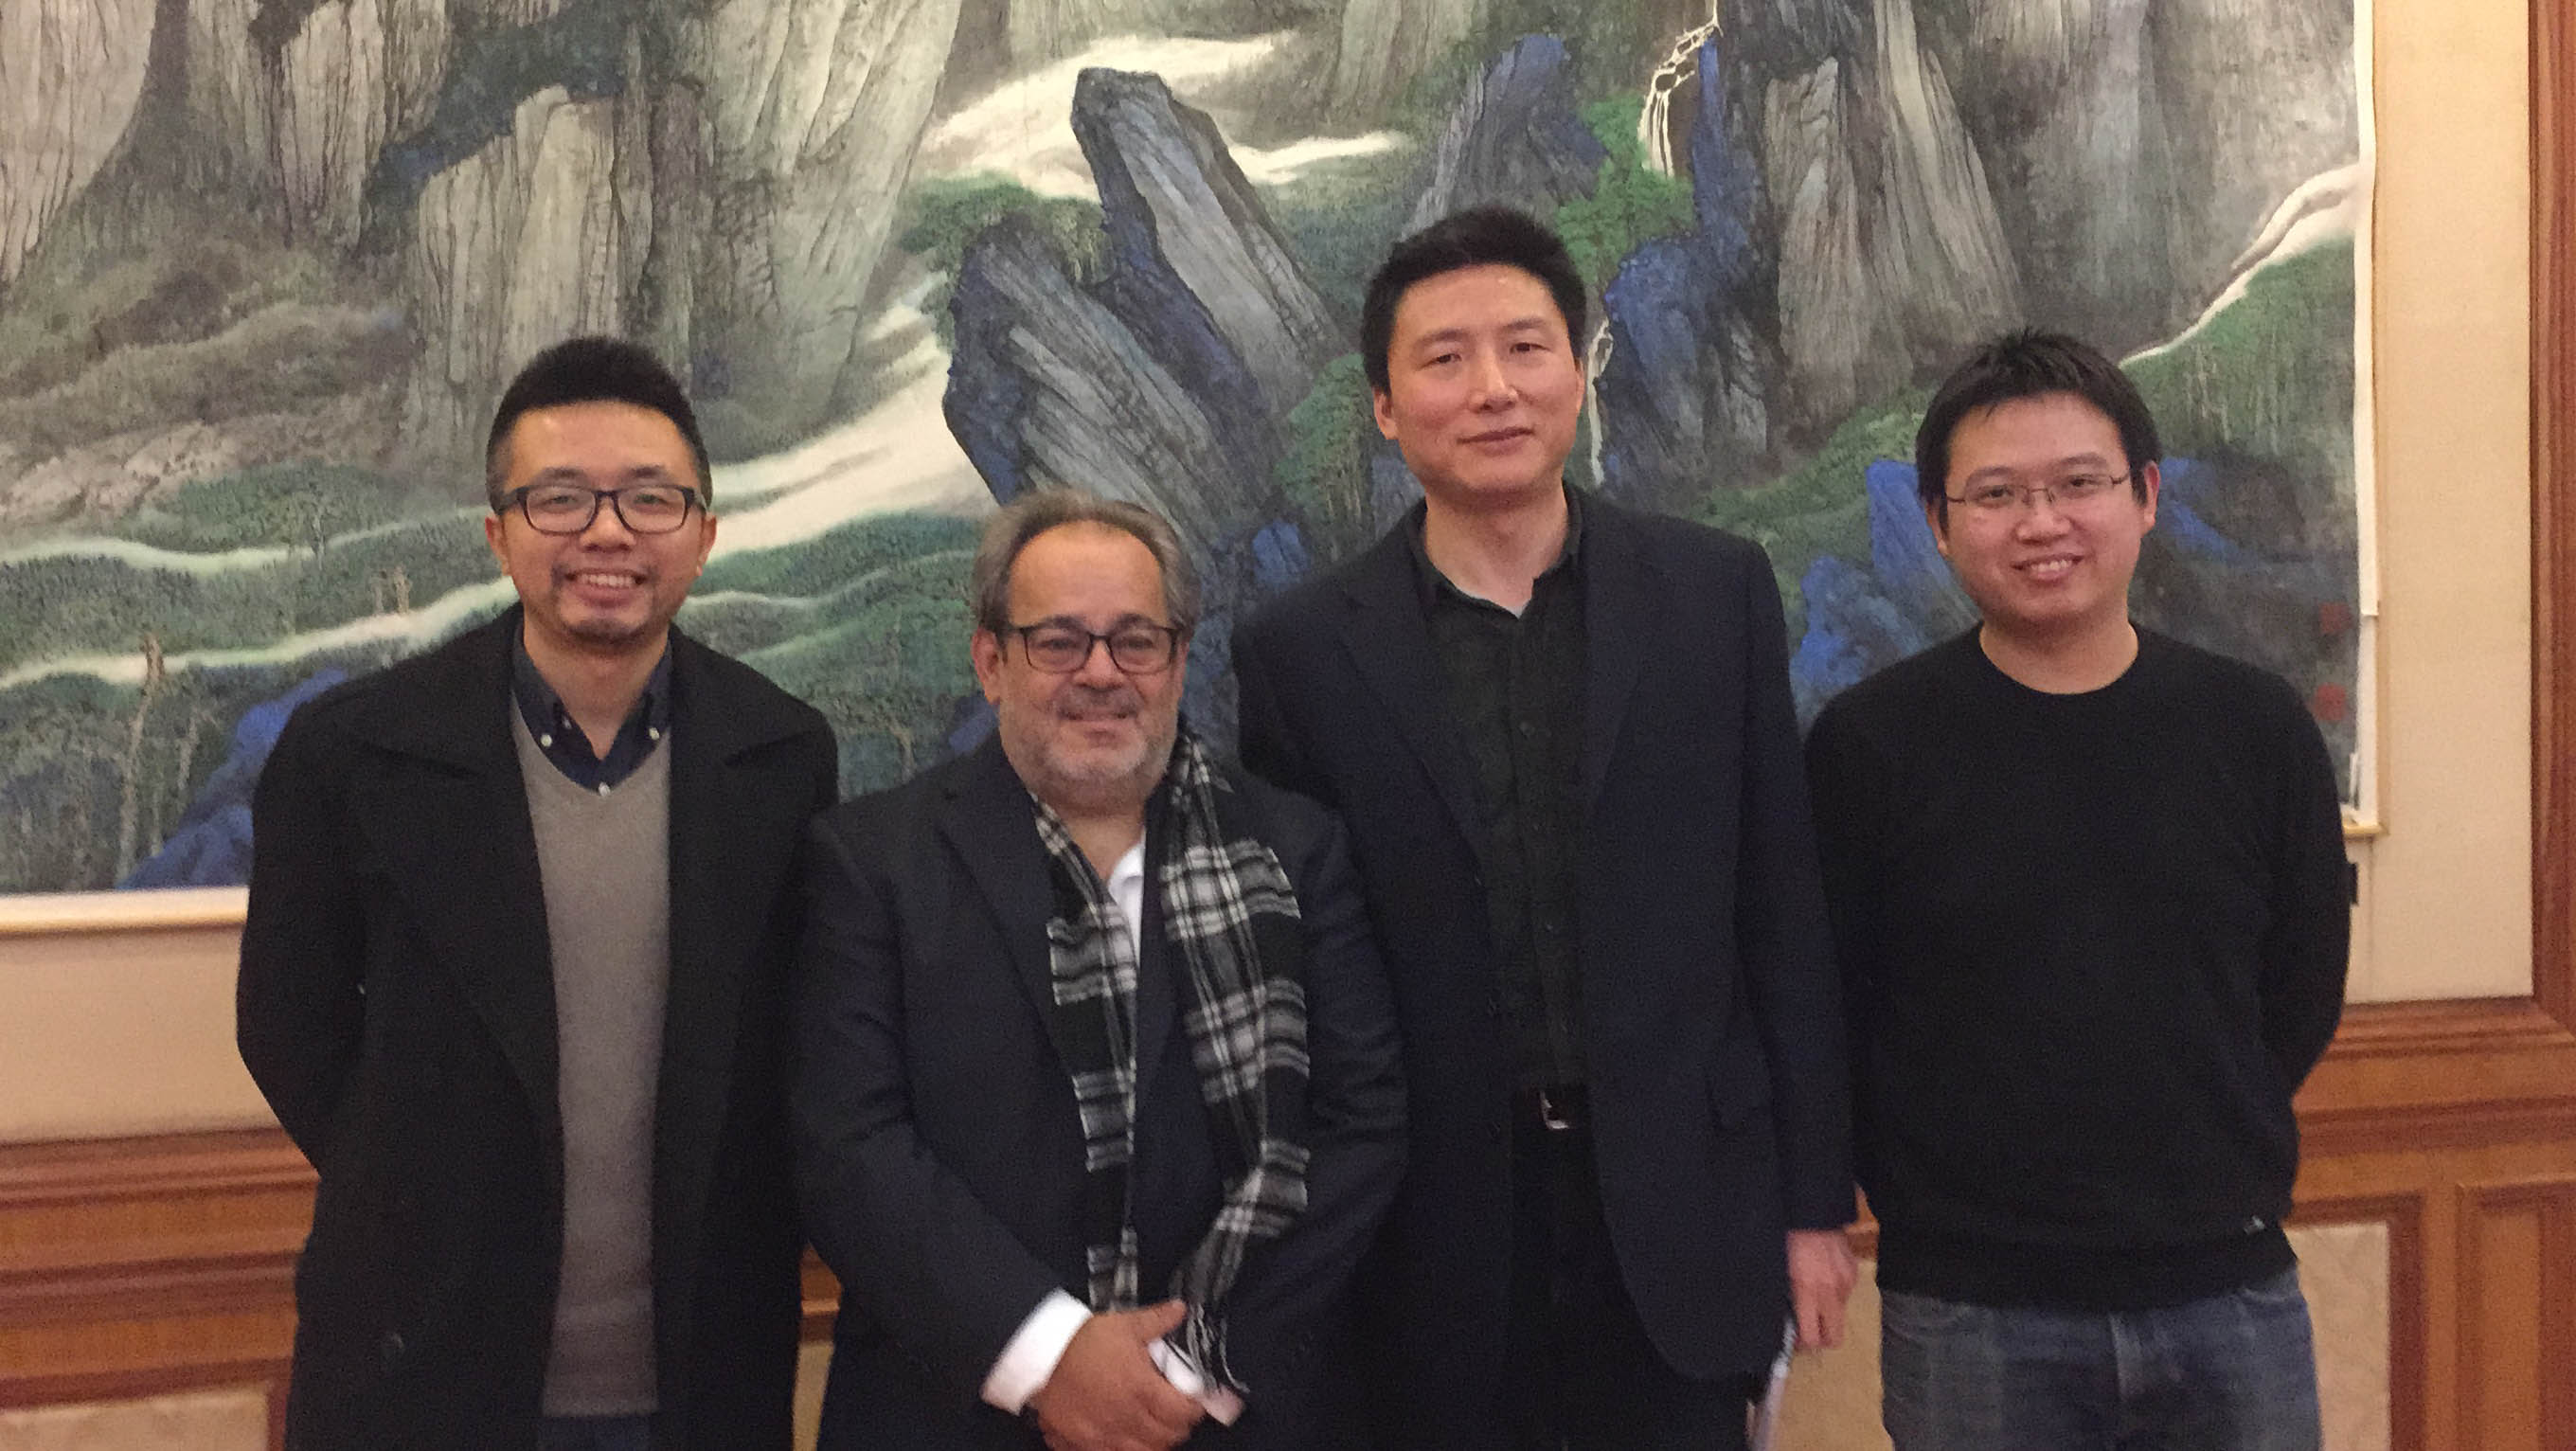
community